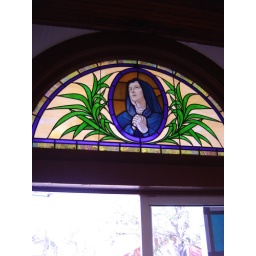
Our Mother of Sorrows Church, Biloxi, MS. Stained glass window over the front door.